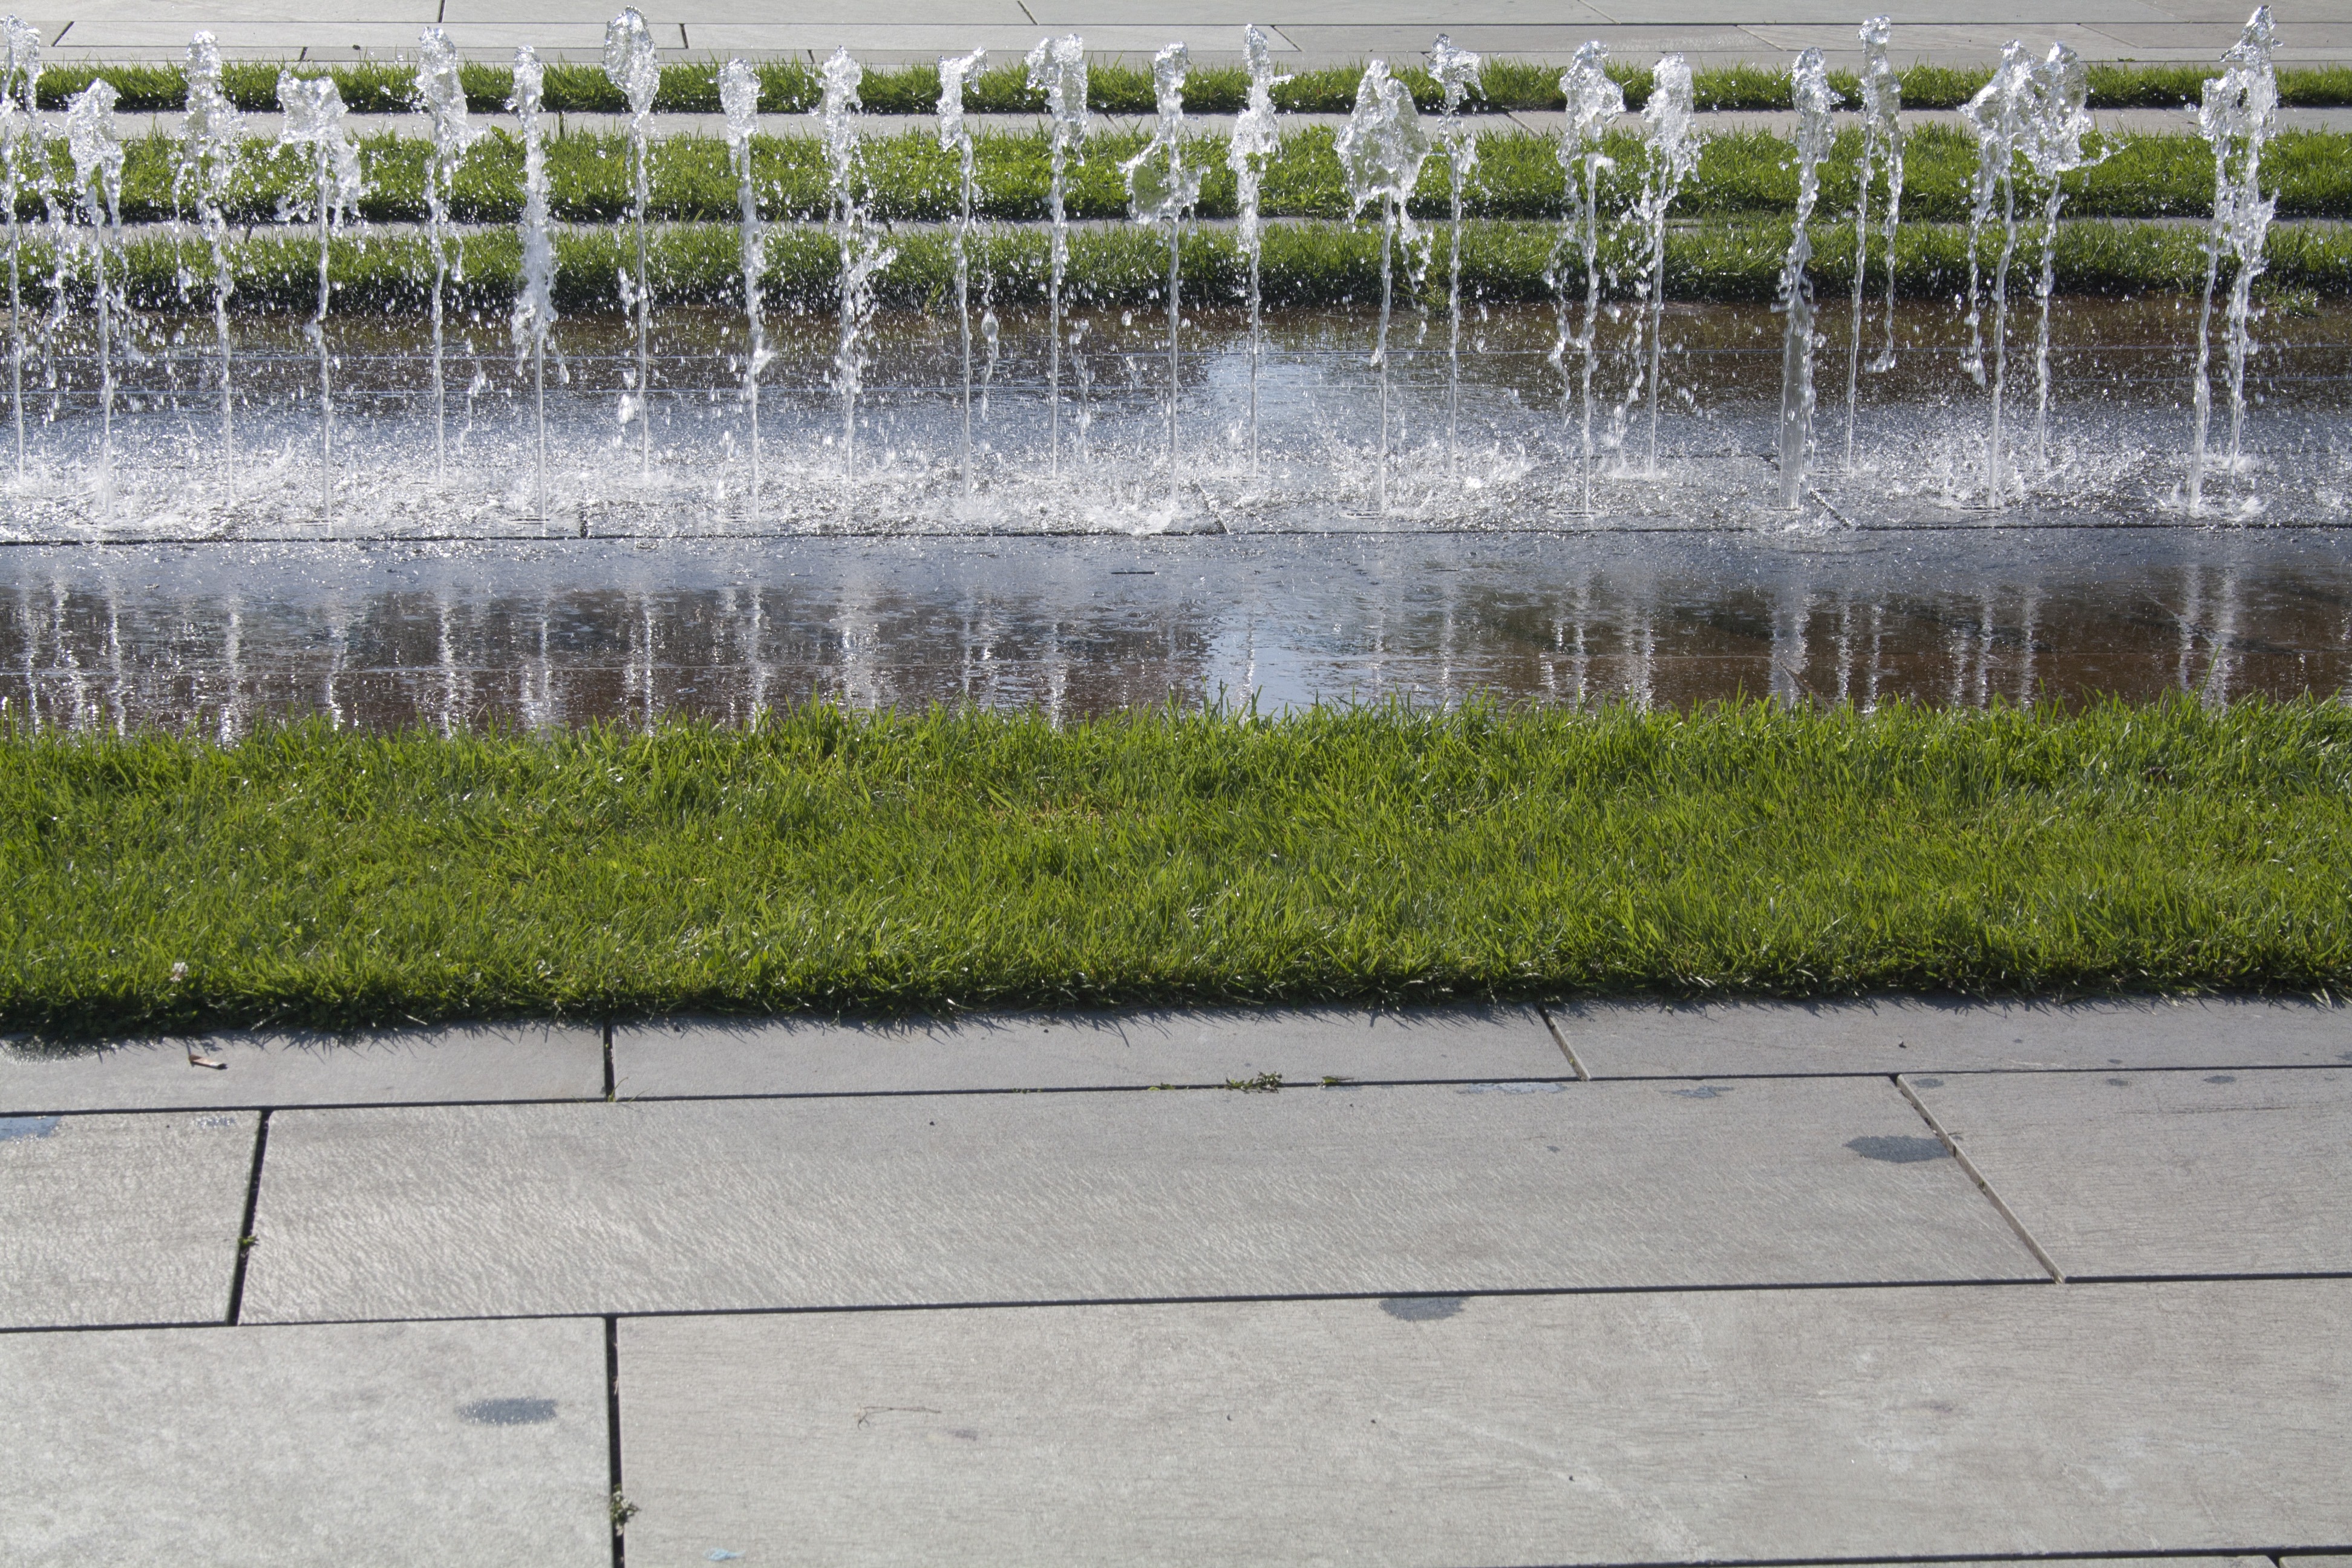
water, grass, wet, pond, reflection, water fountain, gargoyle, water feature, road surface, water jet, outdoor structure